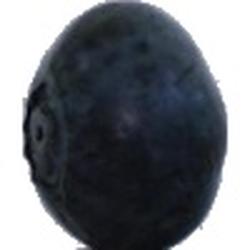
Label: Blueberry